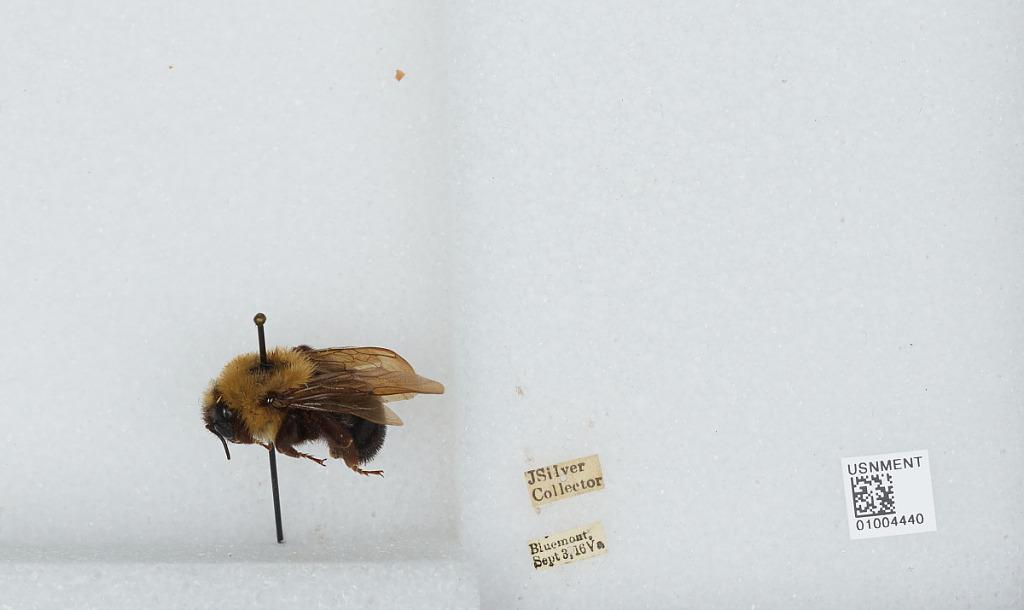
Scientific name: Bombus (Psithyrus) citrinus (Smith)
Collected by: J. Silver
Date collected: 1916-9-3
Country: United States
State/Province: Virginia
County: Loudoun
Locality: Bluemont
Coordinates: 39.1111, -77.8339